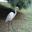
Label: bird